History of the University of Texas at Arlington (1895–1917)

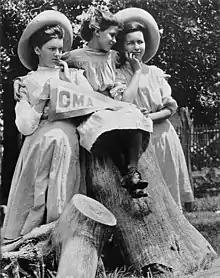
Carlisle Military Academy students Jessie (Bardin) Wardell, Ethel (Roy) Brown, and Eunice Taylor in 1910

Carlisle Military Academy was established by Colonel James M. Carlisle in September 1902. Carlisle was born in Coffee County, Tennessee, and was educated at Beech Grove College in Tennessee; Emory College in Oxford, Georgia; and the University of Nashville. When he arrived in Arlington in 1902, he had a reputation as a prominent educator. By that point, he had already served as state superintendent of public instruction, the president of the Texas State Teachers Association, the superintendent of public schools in three different cities (Corsicana, Fort Worth, and Whitesboro), and had founded private schools in both Hillsboro and Whitesboro. Before he opened a new school in Arlington, Carlisle received a tentative deed for the school's land and a promise by the town's citizens to build a dormitory on that land.